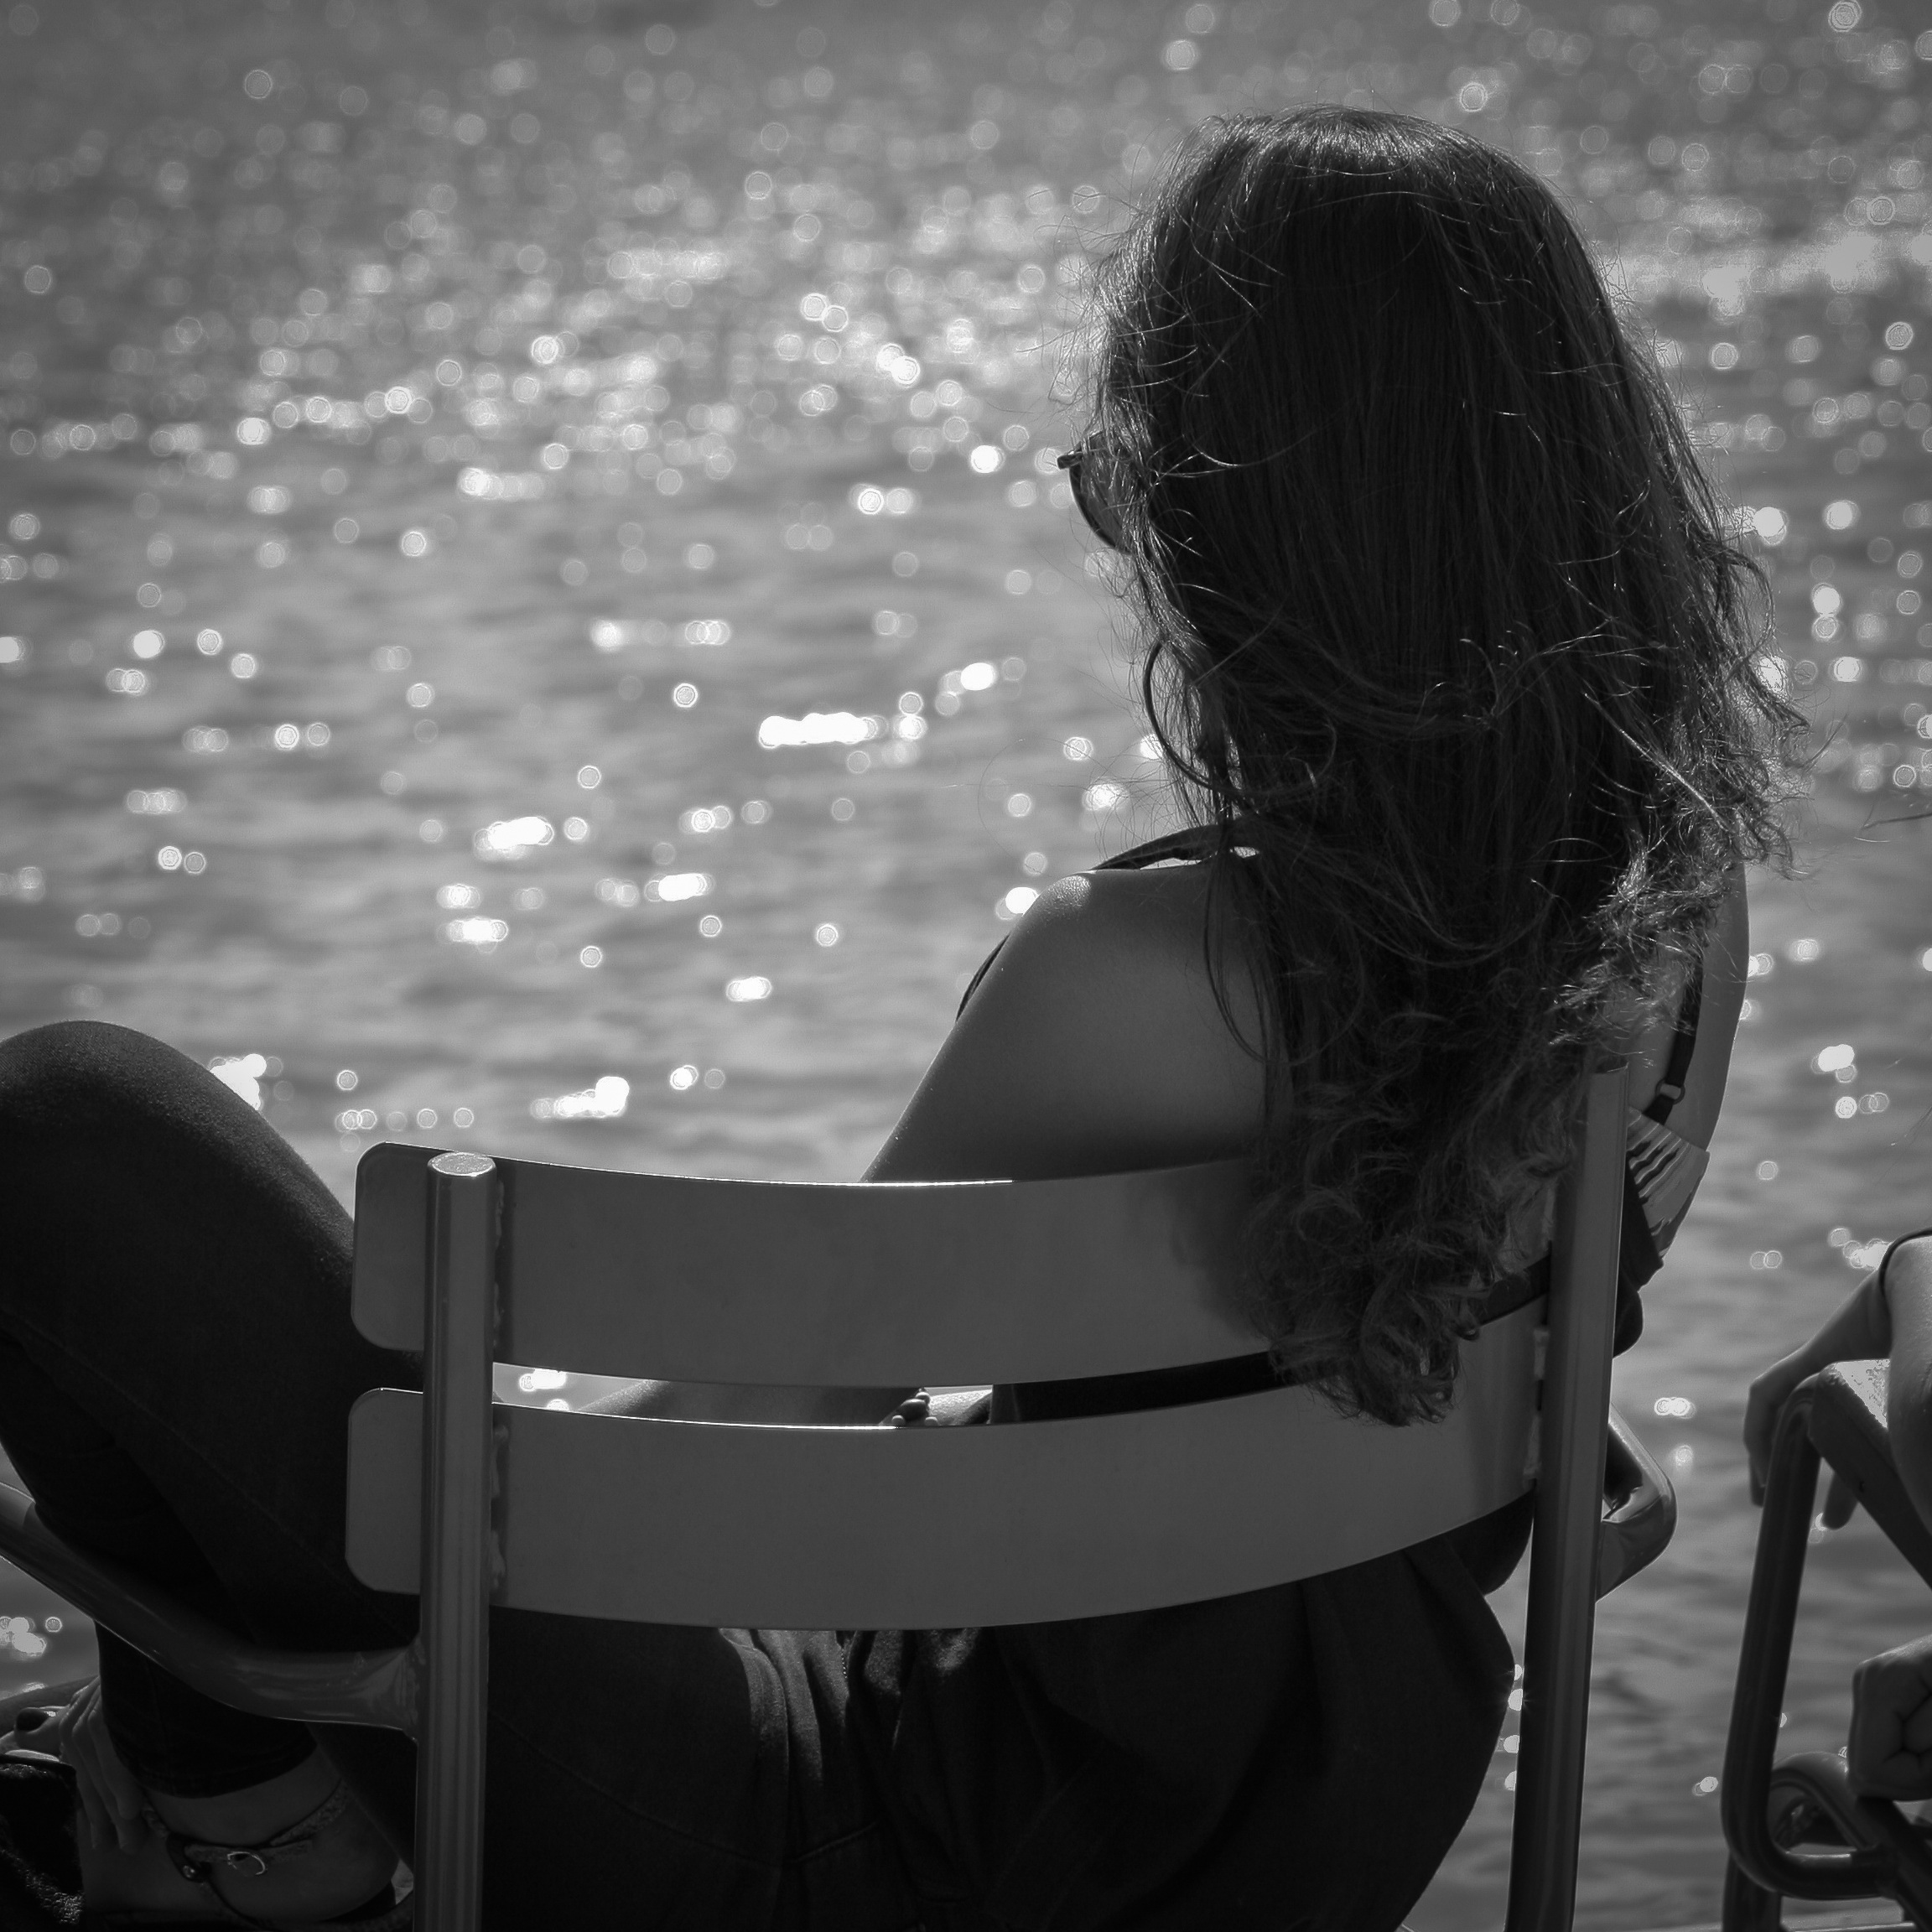
person, light, black and white, girl, sun, woman, white, photography, paris, portrait, model, relax, sitting, fashion, rest, black, monochrome, lady, dress, glasses, photograph, beauty, young woman, emotion, photo shoot, jardin des tuileries, monochrome photography, human positions